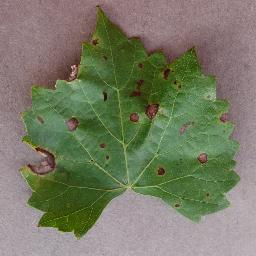
Label: Grape___Black_rot